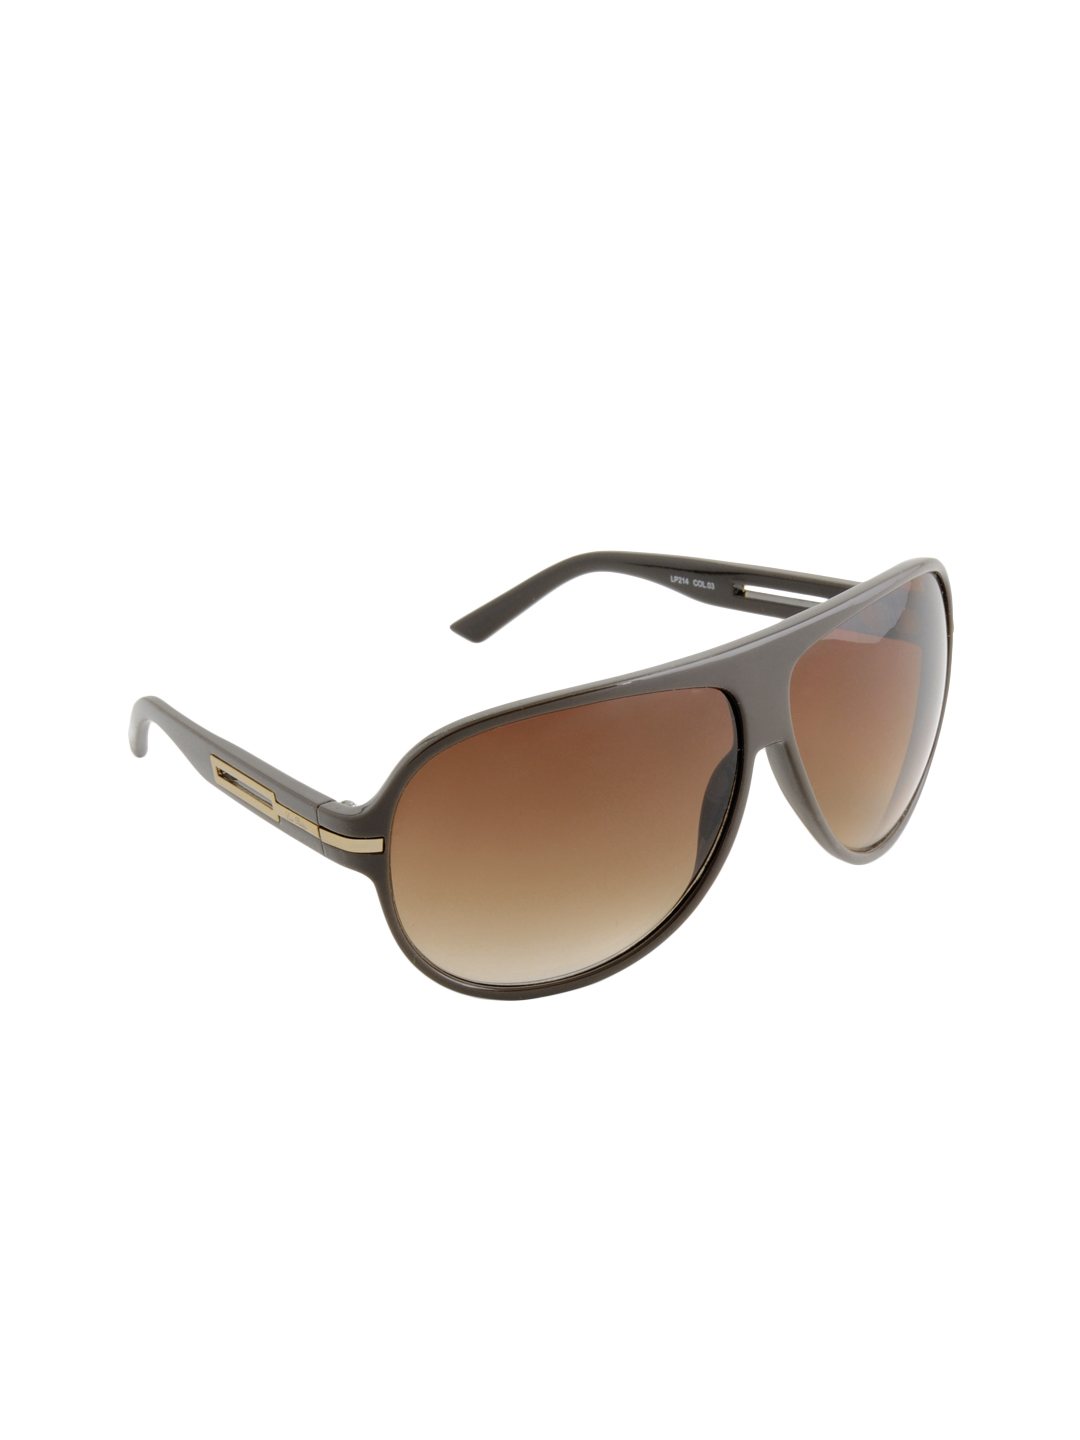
Louis Philippe Men Oversized Sunglasses LP214-C3
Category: Accessories / Eyewear / Sunglasses
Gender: Men
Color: Brown
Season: Winter 2016
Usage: Casual